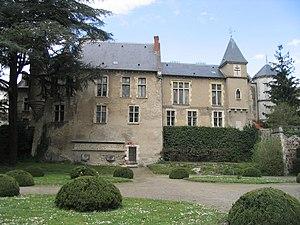
Vichy est une commune française, située dans le sud-est du département de l'Allier, en région Auvergne-Rhône-Alpes. Ses habitants sont appelés les Vichyssois.